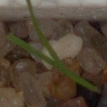
Label: loose_silkybent